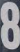
Number: 8